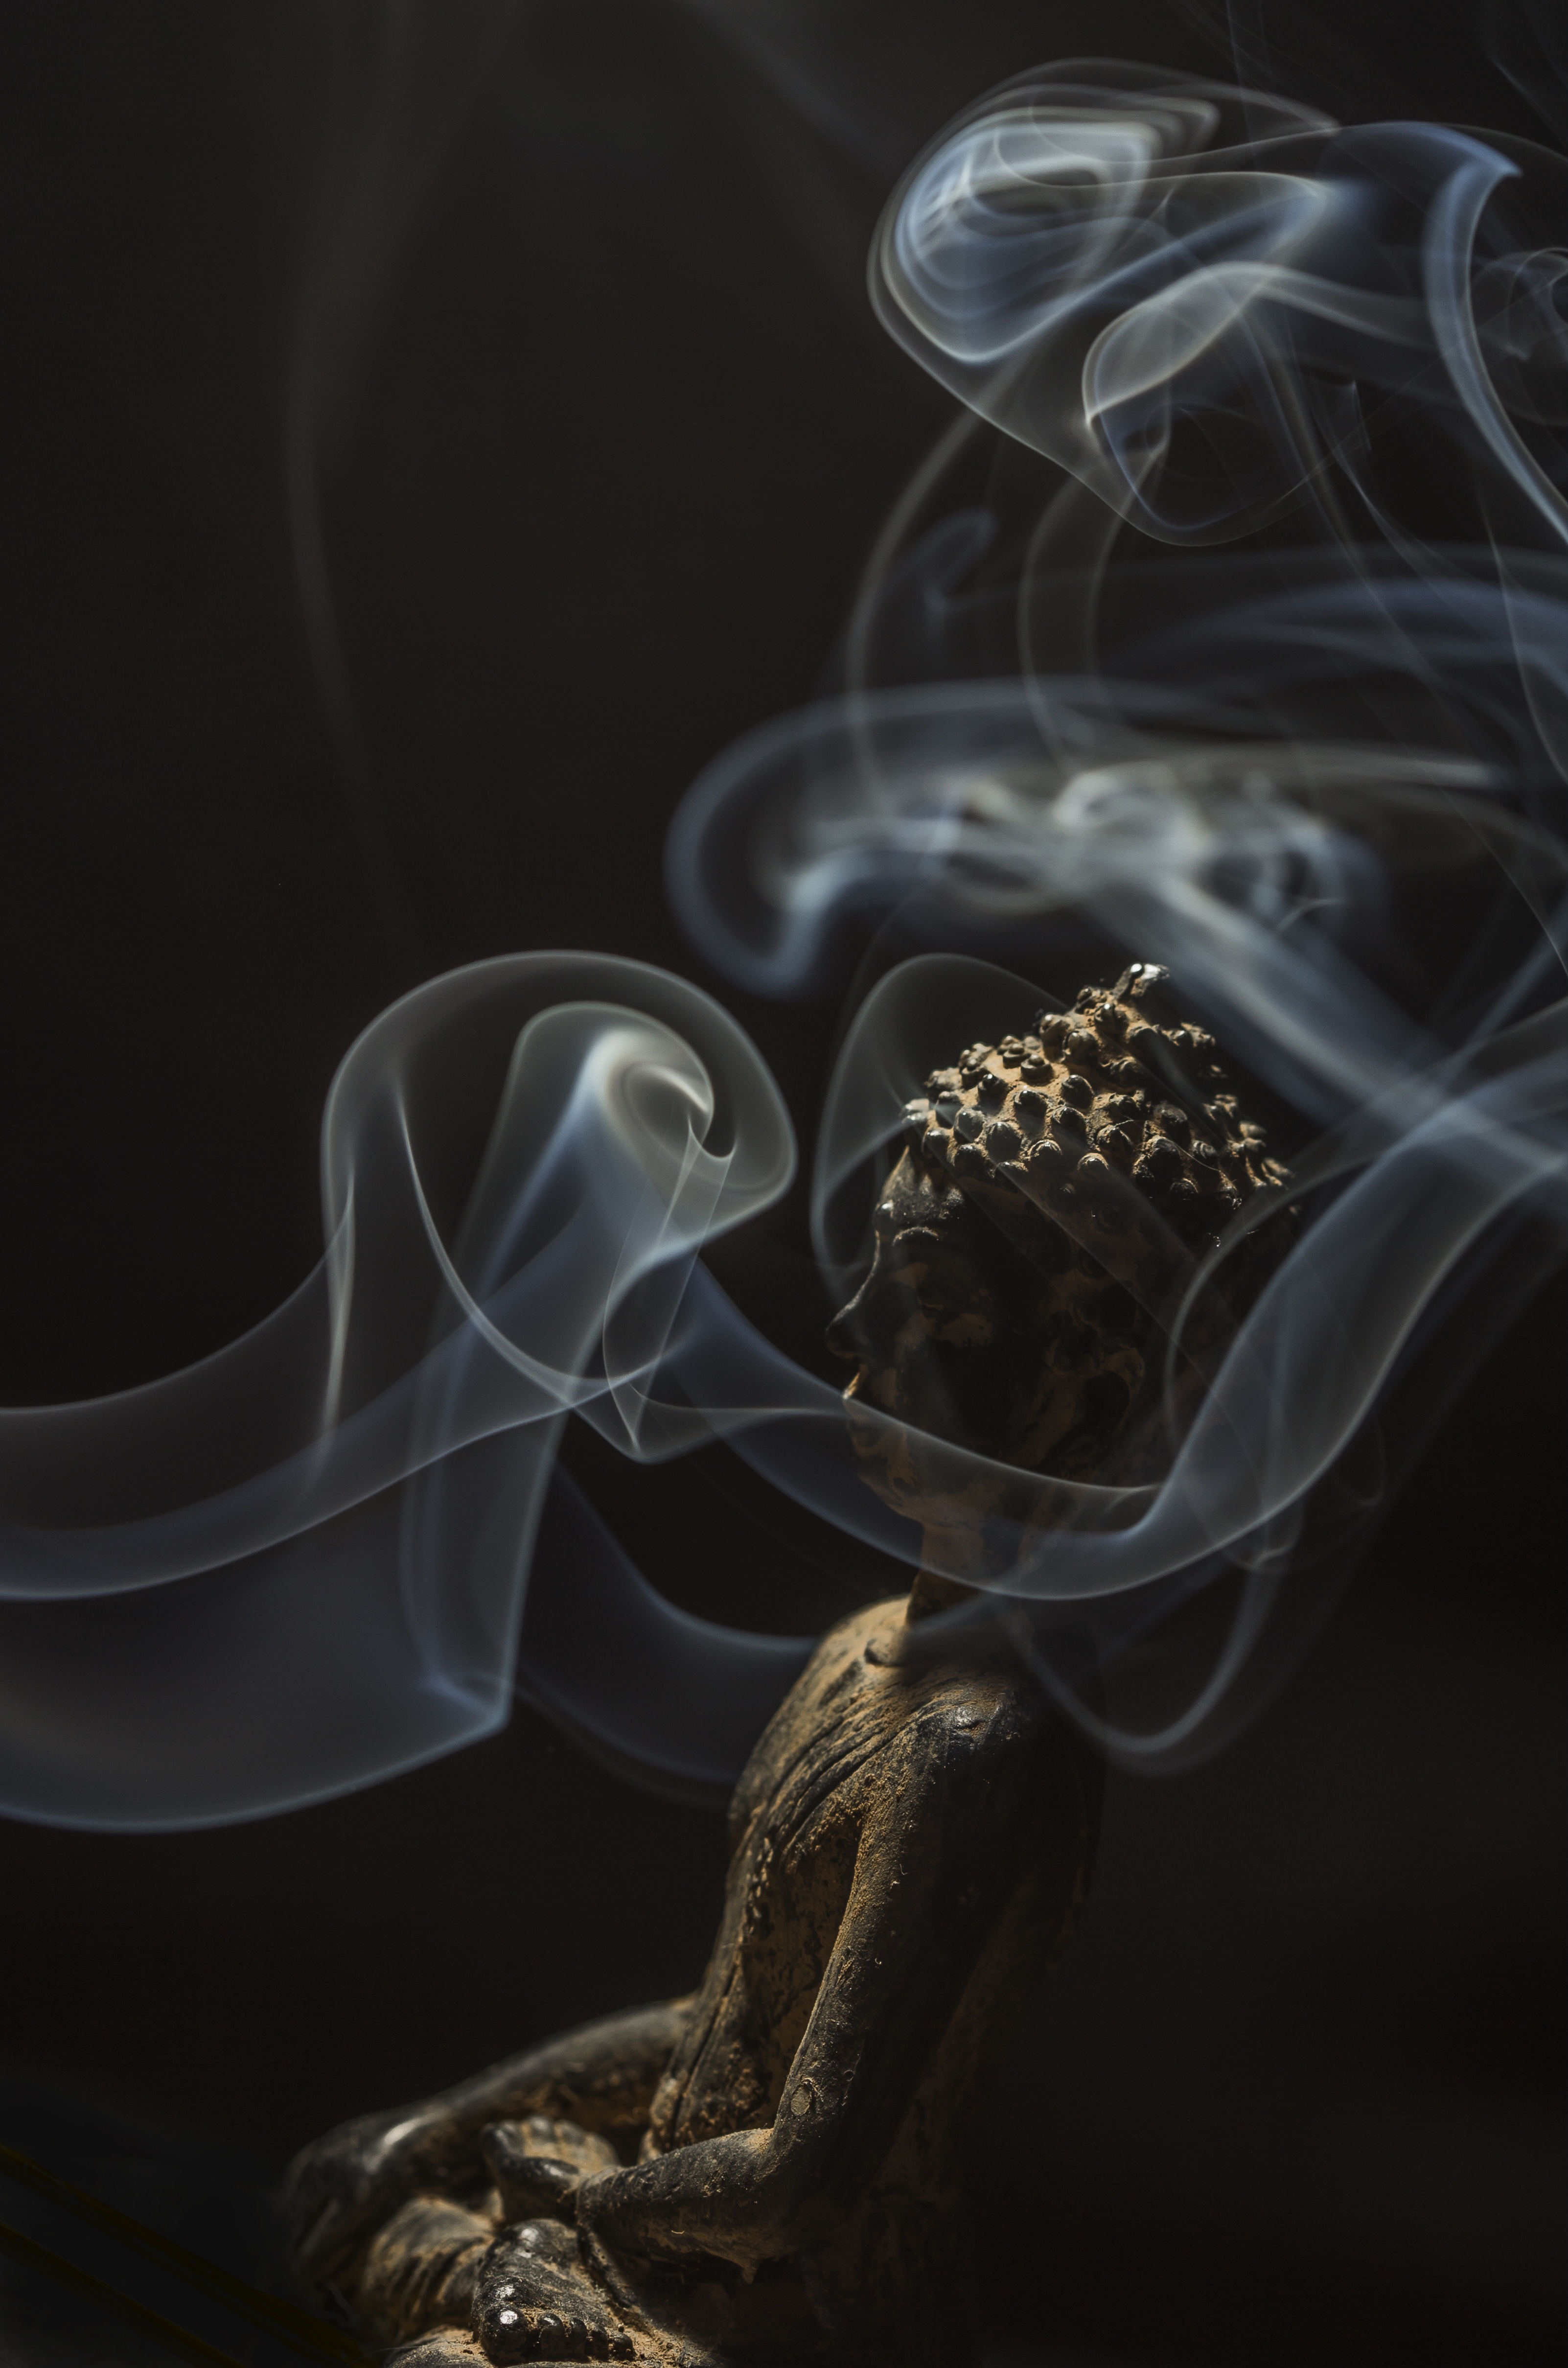
light, old, stone, smoke, aroma, statue, relax, buddhist, buddhism, religion, asia, ancient, darkness, zen, incense, spiritual, pray, face, sculpture, religious, meditation, burning, faith, smell, buddha, prayer, serenity, culture, heritage, sacred, oriental, awareness, fragrance, aromatherapy, macro photography, still life photography, computer wallpaper